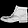
Label: Ankle boot